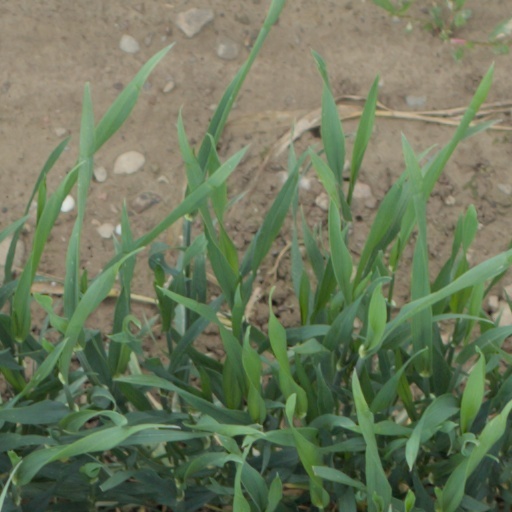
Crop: wheat